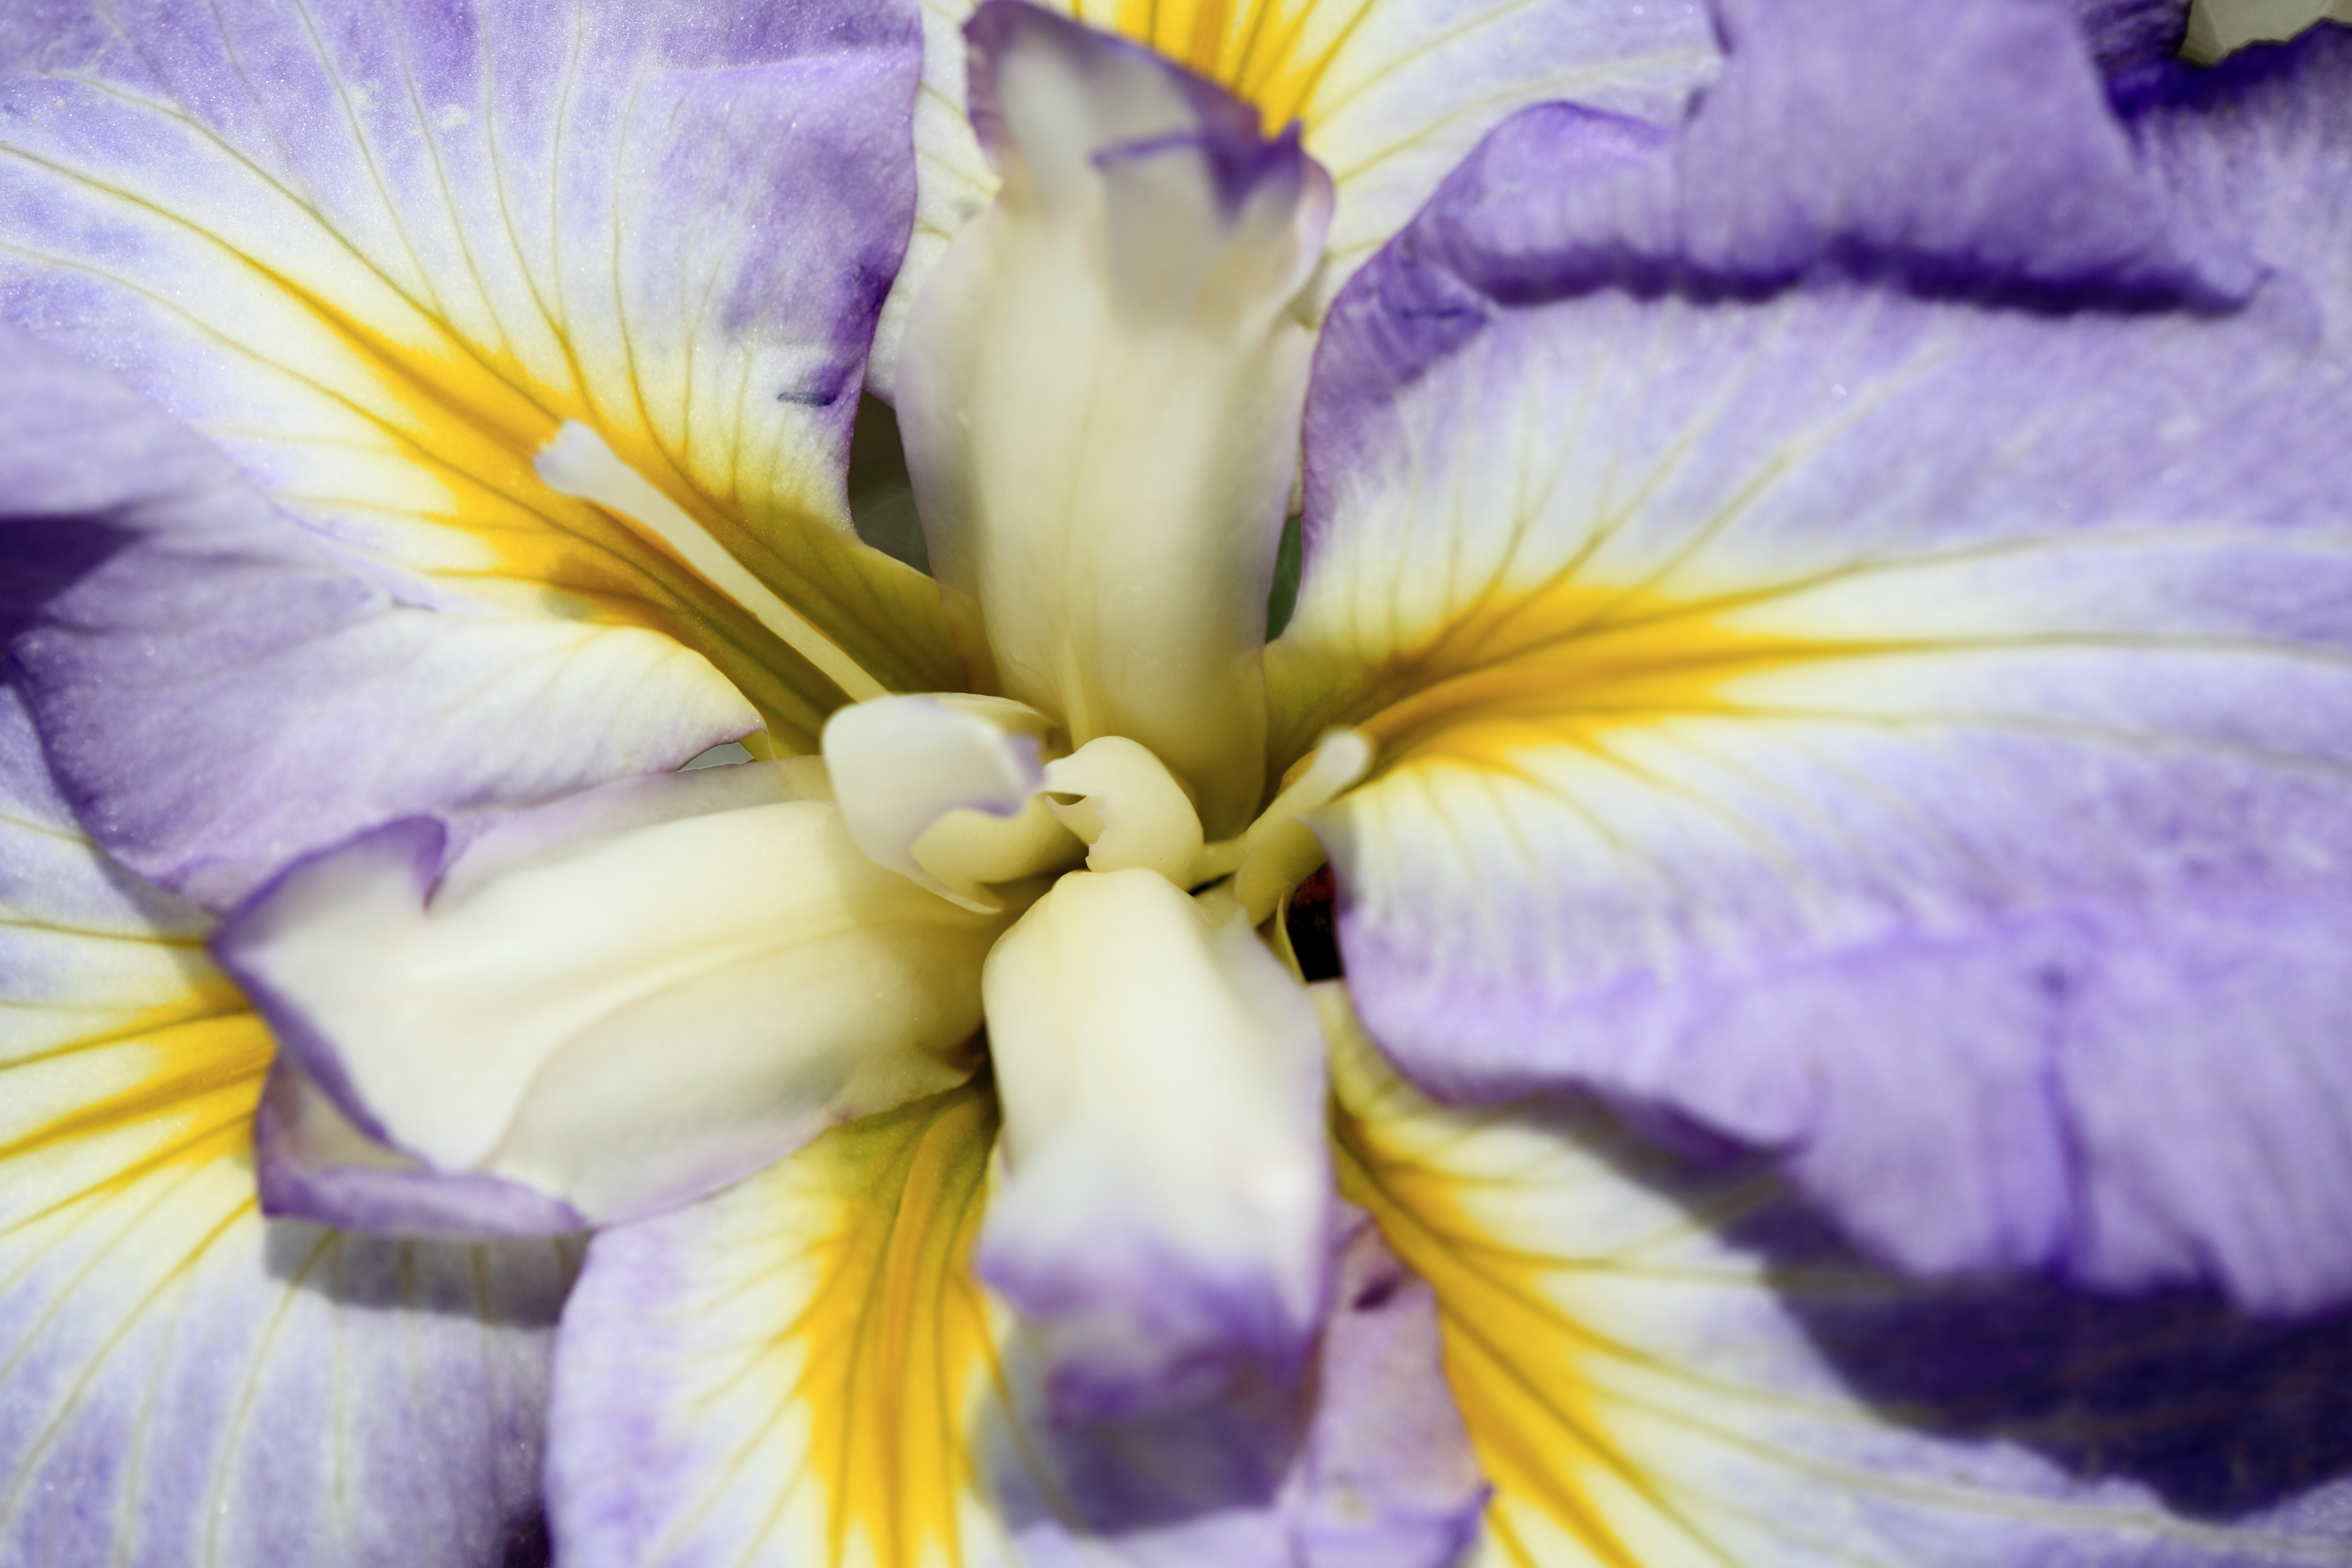
blossom, plant, flower, purple, petal, high, yellow, flora, wildflower, close up, tokyo, iris, eye, 5d, hires, organ, crocus, markii, hi, res, resolution, ensata, kouen, kitayama, higashimurayama, japanesewateriris, macro photography, pansy, flowering plant, land plant, violet family, iris family